Answer in natural language. Considering the relative positions, is brown square dining table above or below black rectangular stone countertop? Choose between the following options: above or below
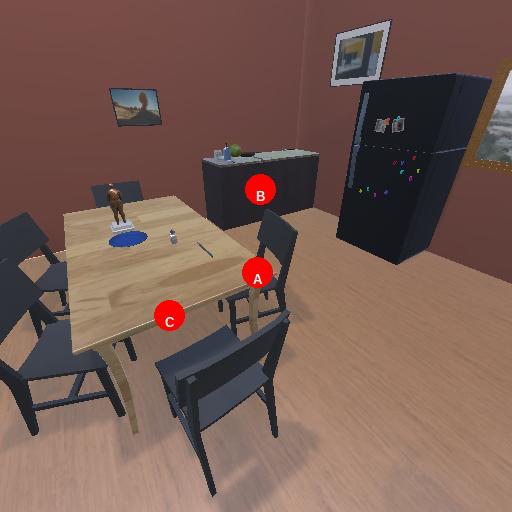
<answer>below</answer>